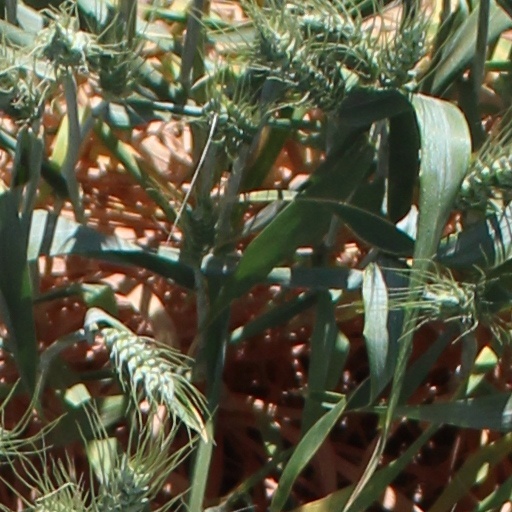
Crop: wheat